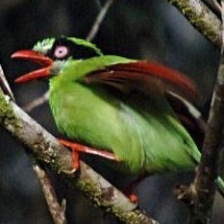
Species: GREEN MAGPIE
Scientific name: CISSA CHINENSIS
ImageNet parent category: magpie